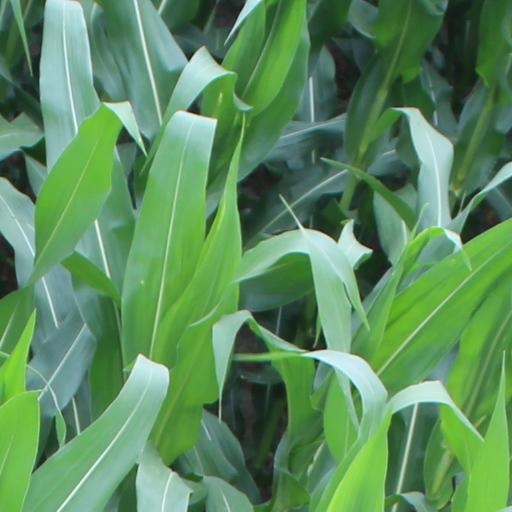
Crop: maize; corn